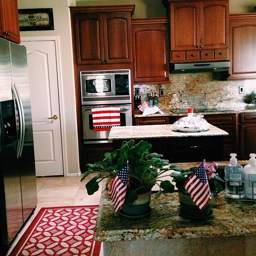
A kitchen with American Flags in flower pots and a Flag Rag on the oven.
The kitchen features a  colorful patriotic motif.
A kitchen is decorated with patriotic flags and a towel.
a kitchen is decorated with american flags
a kitchen decorated with a couple american flags